New Forest Tour

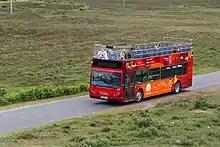
A New Forest Tour open-top bus which serves as part of the Red Route

Therefore, a tender exercise is currently being worked on by Hampshire County Council to determine the level of subsidy required. This will allow for any operator to bid for the tender. A number of options are being considered, such as continuing as in 2008, only operating between Wednesdays and Sundays, only operating on the weekend and only using one bus.